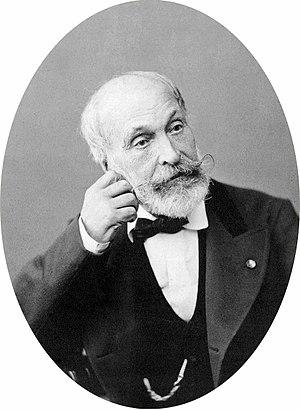
Philarète Chasles (1798-1873), historien de la littérature et bibliothécaire de la Bibliothèque Mazarine (1837-1873)
Philarète Euphemon Chasles, né à Mainvilliers le 15 vendémiaire an VII selon son acte de naissance établi avec le calendrier républicain, 6 octobre 1798 dans le calendrier grégorien, et mort à Venise le 18 juillet 1873, est un homme de lettres et journaliste français, auteur de nombreuses études littéraires, en particulier sur la littérature de langue anglaise, qu’il a beaucoup contribué à faire connaître en France au XIXᵉ siècle.
Mainvilliers est une commune française située dans le département d'Eure-et-Loir, en région Centre-Val de Loire.